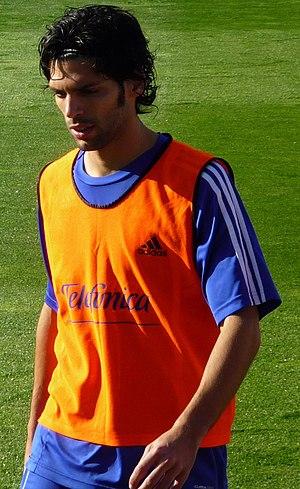
Ángel Lafita est un footballeur espagnol né le 7 août 1984 à Saragosse évoluant au poste de milieu de terrain à Al-Jazira.